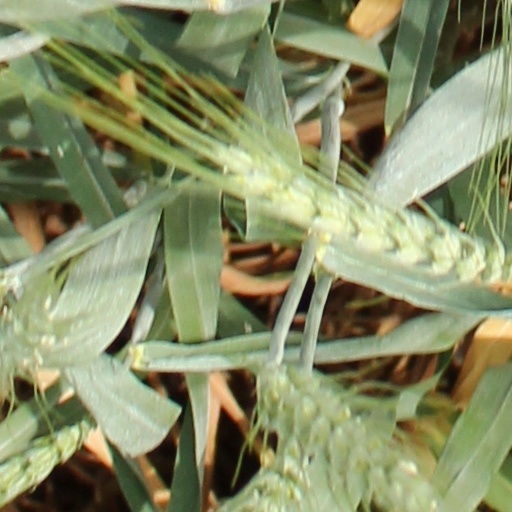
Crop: wheat